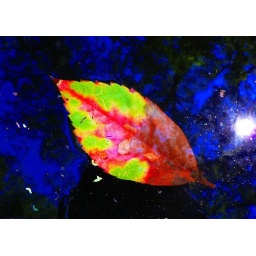
red and green leaf in millpond with sun